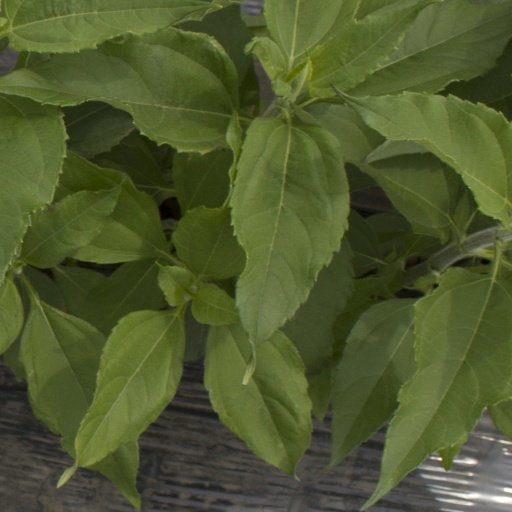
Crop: Jerusalem artichoke